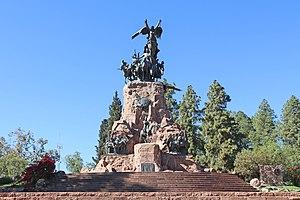
Monument à l'Armée des Andes, Mendoza, Argentine
Mendoza est une ville d'Argentine et la capitale de la province de Mendoza. Elle est située au pied des Andes, à 987 km à l'ouest de Buenos Aires, non loin de la frontière chilienne. Sa population s'élevait à 115 041 habitants en 2010, mais son aire urbaine en regroupait environ 900 000.
L’Armée des Andes était une force militaire mise en place par José de San Martín avec pour but de libérer le Chili de l’Empire espagnol. En 1817, il traversa les Andes en partant de la province argentine de Mendoza, alors incluse dans l'intendance de Cuyo, et réussit à déloger les Espagnols du pays.